Vishwambhar Dayalu Tripathi

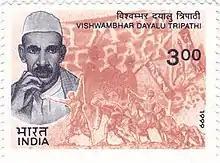
Tripathi on a 1999 stamp of India

Pandit Vishwambhar Dayalu Tripathi (5 October 1899 – 18 November 1959) was a prominent Indian lawyer, freedom fighter, and politician. He died in 1959 after receiving a penicillin injection manufactured by Hindustan Antibiotics at Pimpri.